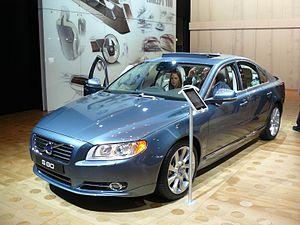
Francfort 2011
La Volvo S80 est une berline de luxe du constructeur automobile Volvo. Elle est moins sportive que les autres modèles de la marque et s'oriente plus vers le confort et le luxe. La S80 est assemblée dans l'usine de Torslanda en Suède.